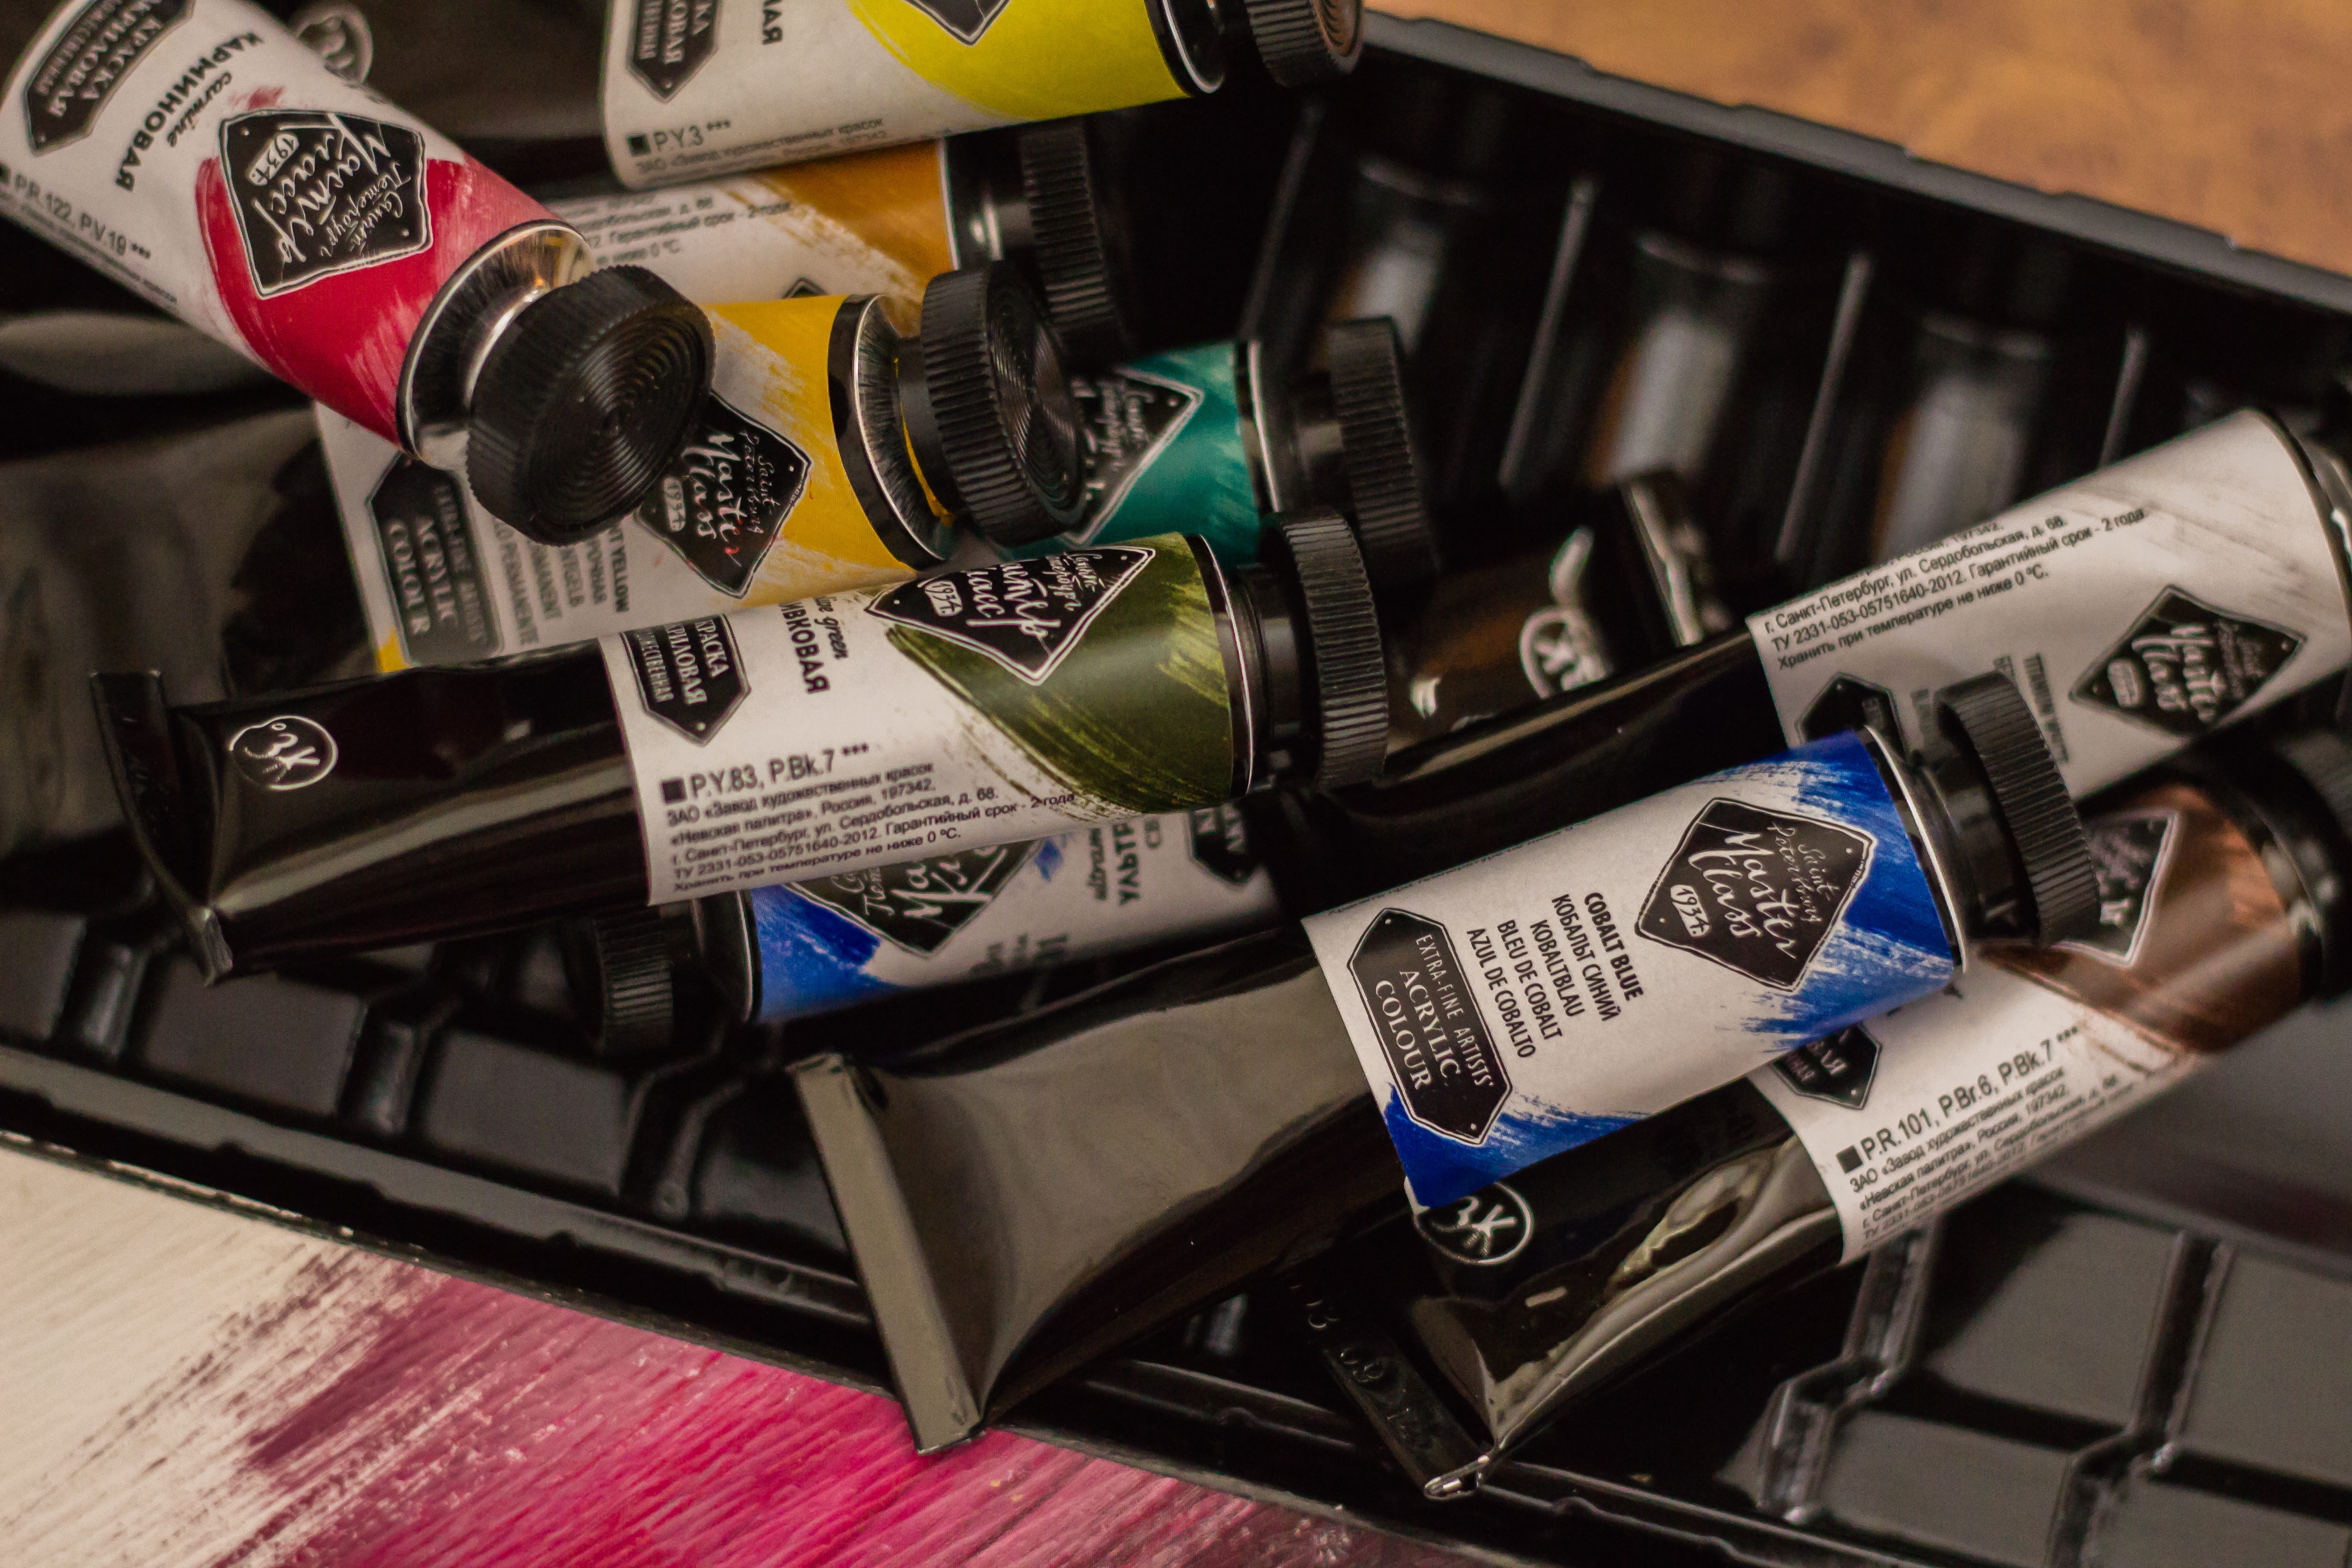
car, vehicle, color, artist, paint, creativity, picture, acrylic, to draw